Warcraft

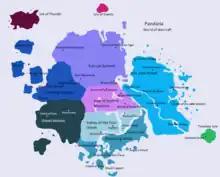
Pandaria

Azeroth has four known continents, named the Eastern Kingdoms, Kalimdor, Northrend, and recently rediscovered Pandaria. All continents are separated by the Great Sea. Three major archipelagos also reside in the Great Sea: the Broken Isles; Zandalar, the birthplace of the troll civilization; Kul Tiras, a maritime human nation; and the Dragon Isles, the birthplace of the dragons. In the center of the Great Sea is an enormous, everlasting vortex called the "Maelstrom" beneath which lies the aquatic city of Nazjatar, home of the amphibious Naga. Near the Maelstrom lies the volcanic Isle of Kezan, home of the goblins.